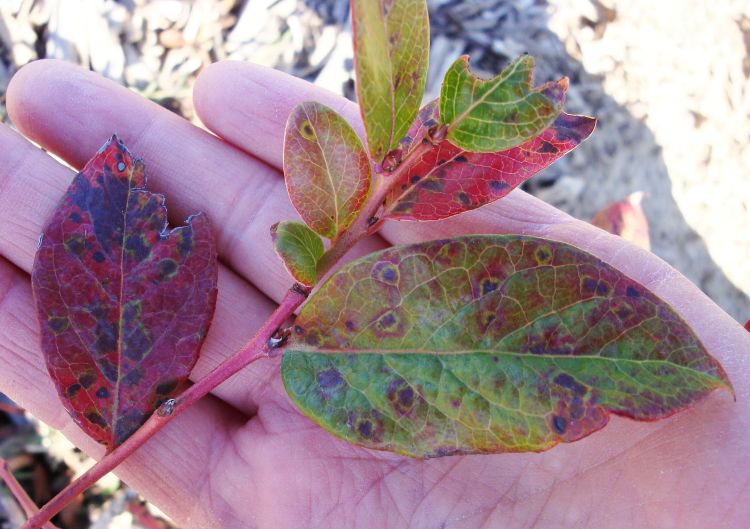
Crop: blueberry
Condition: rust